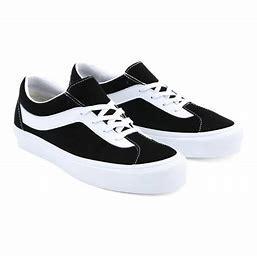
Brand: Vans
Model: Bold NI